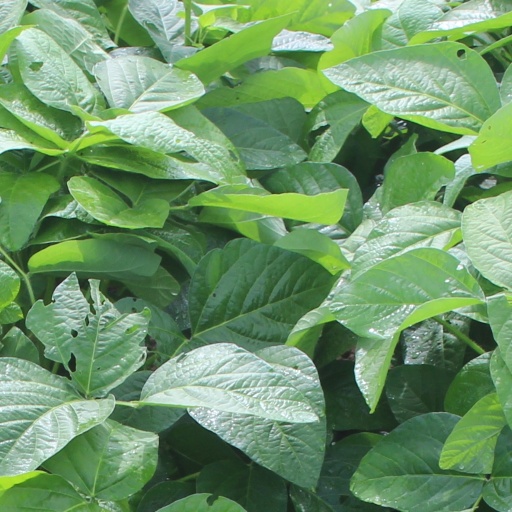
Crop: soybean